The Real Adventures of Jonny Quest

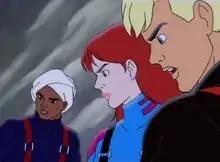
Characters Hadji Singh, Jessie Bannon, and Jonny Quest are shown with faces emphasized in an ice setting. Hadji is very tan-skinned, wearing a turban, navy blue sweater, and red suspenders. Jessie is pale-skinned with red hair and green eyes, and is wearing a blue snow-suit with pink highlights and black suspenders. Jonny has blonde hair and blue eyes, and is lightly tanned; he's wearing a black snow-suit with red suspenders.

Peter Lawrence described Jonny as a "hero in training" on the cusp of adulthood. He remarked that Jonny possessed "a straight-ahead, right-on attitude" free of introspection or self-doubt. At age 14, Jonny was a confident problem-solver prone to getting in trouble. Writers framed him as more an intuitive thinker than an intellectual, and created tension by contrasting his father's academic leanings with Jonny's affinity for Race's daring lifestyle. Jonny inherited his father's driving curiosity (rendering him a "walking query"), as well as his mother's "restless, adventurous spirit". Takashi designed Jonny to be lean, wiry, athletic, and coordinated. Creative directors centered episodes around Jonny; Seibert summarized the shift: